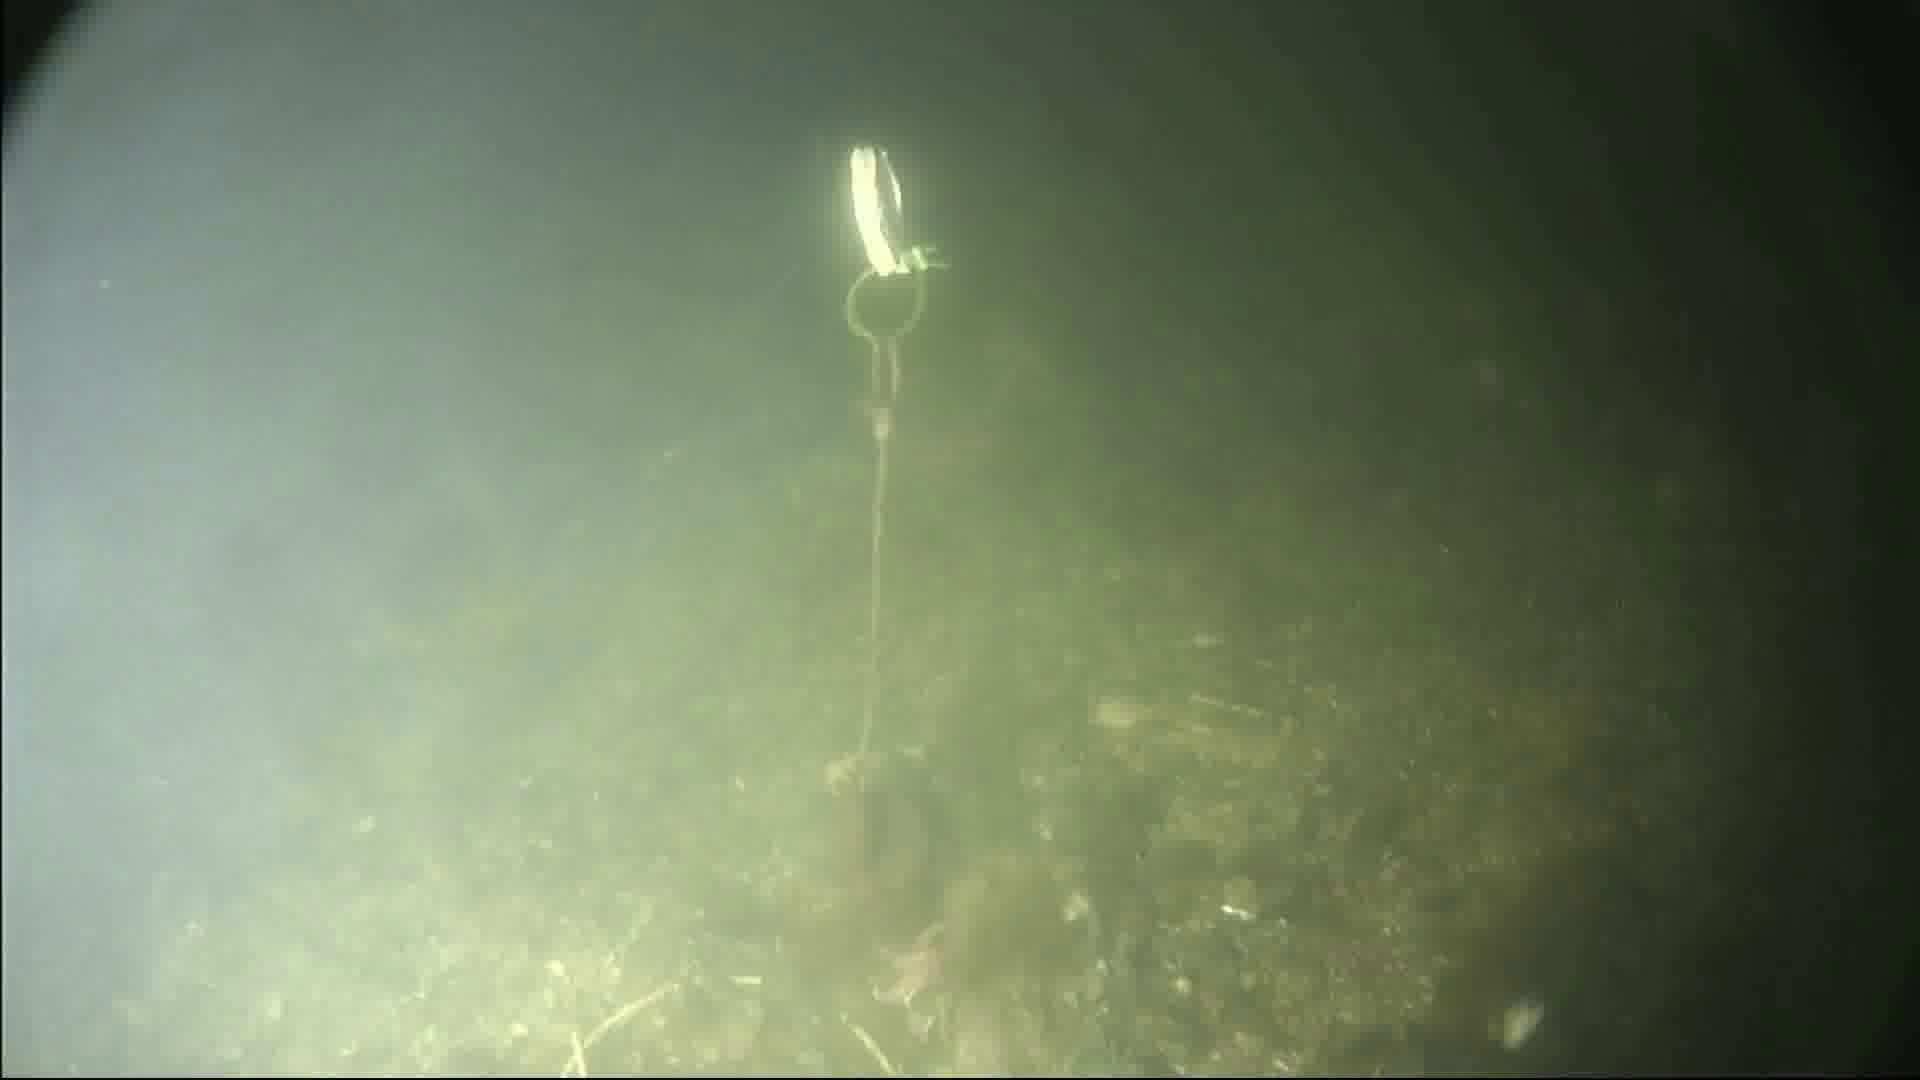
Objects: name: starfish